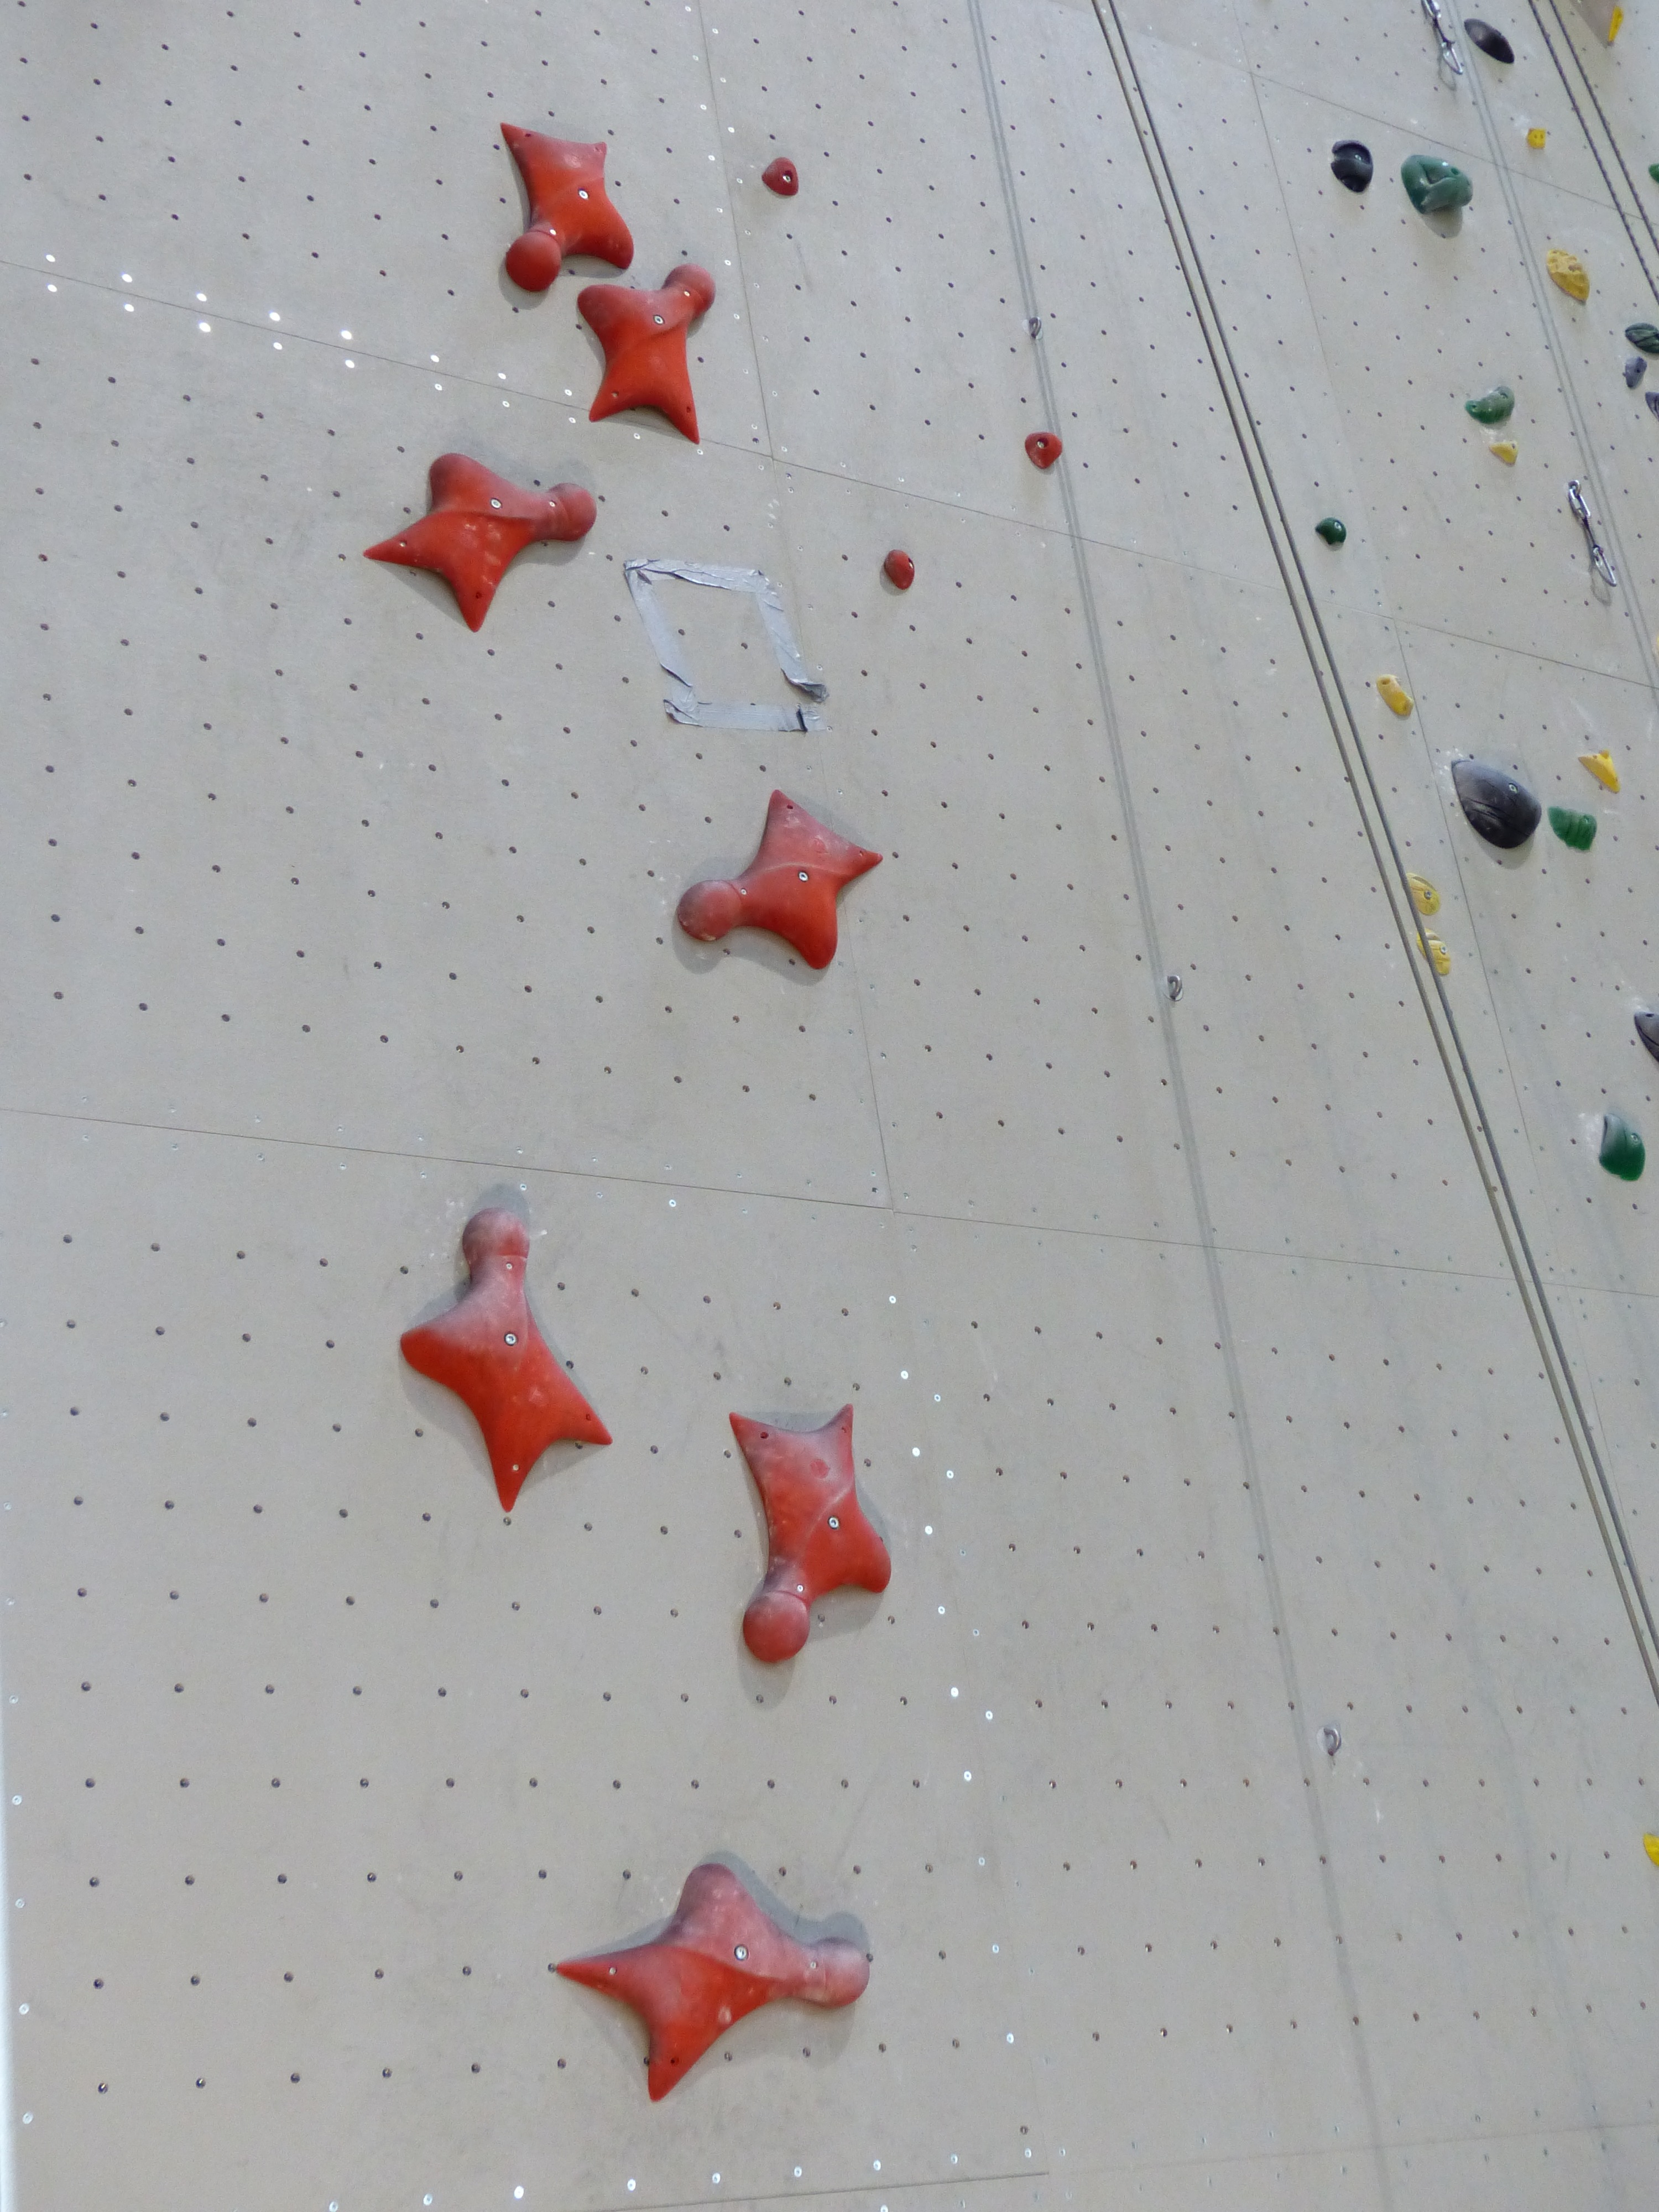
wing, leaf, petal, high, red, climber, steep, speed, climb, artifice, climbing wall, climbing hall, climbing holds, climbing routes, artificial climbing wall, high speed route, speed climbing